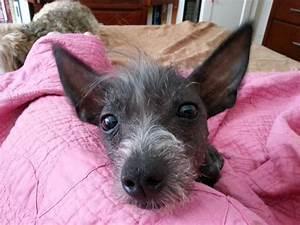
dog